Vaudeville Managers Association

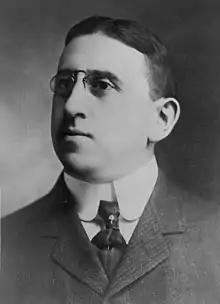
Martin Beck, head of the Orpheum Circuit

The theater managers continued to act independently in setting pay and competing for turf, so the main goals of the VMA were not achieved.